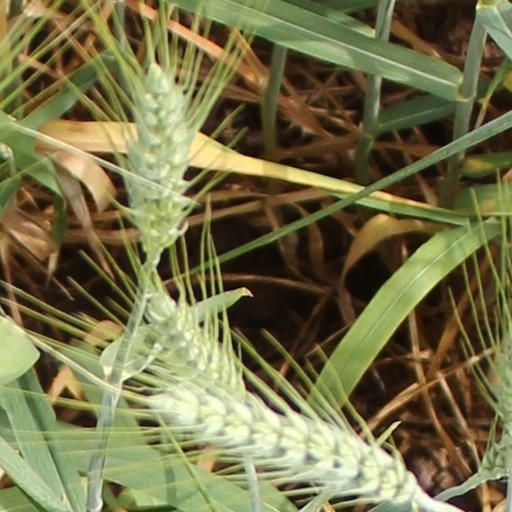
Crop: wheat